Henning van der Heide

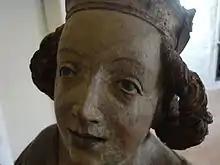
Detail of St. George and the Dragon group by Henning van der Heide in St. Anne's Museum, Lübeck

Henning van der Heide (sometimes von der Heide/Heyde, ca. 1460 - 1521) was a German late Gothic sculptor.